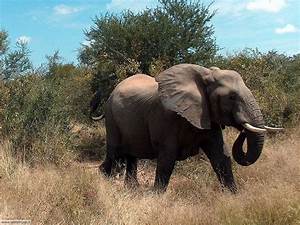
Label: elephant